Economy of San Diego

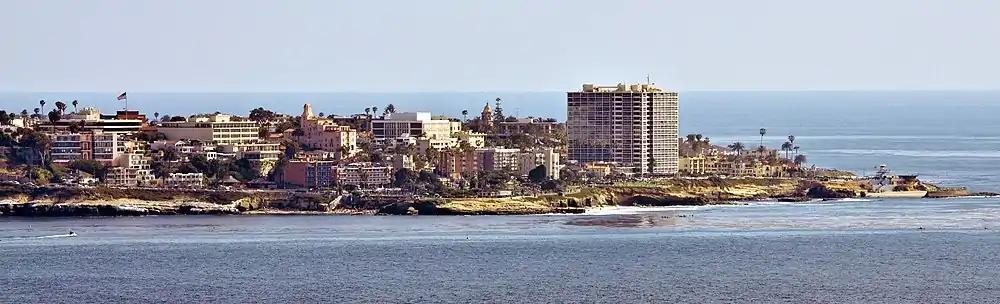

The presence of the University of California, San Diego, Scripps Research, Sanford Burnham Prebys Medical Discovery Institute, the Salk Institute for Biological Studies, and other world-renowned research institutions has helped fuel the region's biopharmaceutical and medical device growth. Combined, these academic centers were awarded $800 million in NIH grants in 2016. That year, the San Diego life sciences industry employed 45,949 people, many of whom are clustered around the La Jolla and nearby Sorrento Valley areas, which are home to offices and research facilities for numerous biotechnology companies. Major biotechnology companies like Neurocrine Biosciences and Illumina are headquartered in San Diego, while many biotech and pharmaceutical companies, such as BD Biosciences, Biogen Idec, Integrated DNA Technologies, Merck, Pfizer, Élan, Celgene, and Vertex, have offices or research facilities in San Diego. San Diego is also home to more than 140 contract research organizations (CROs) that provide a variety of contract services for pharmaceutical and biotechnology companies.